Inwood, Manhattan

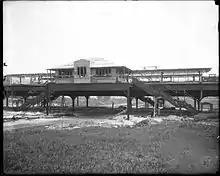
207th Street station (now serving the ) under construction in 1906 in undeveloped fields

On May 24, 1626, according to legend, Peter Minuit, the director general of the Dutch colony of New Netherland, bought the island from the indigenous Lenape people for 60 Dutch guilders and, the story goes, some trinkets. On the southern tip of the island Minuit founded New Amsterdam. A plaque (on a rock) marking what is believed to be the spot of the sale is in Inwood Hill Park, the only natural forest left in Manhattan.